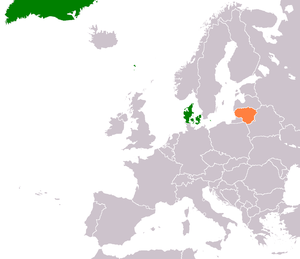
Les relations entre le Danemark et la Lituanie sont amicales.